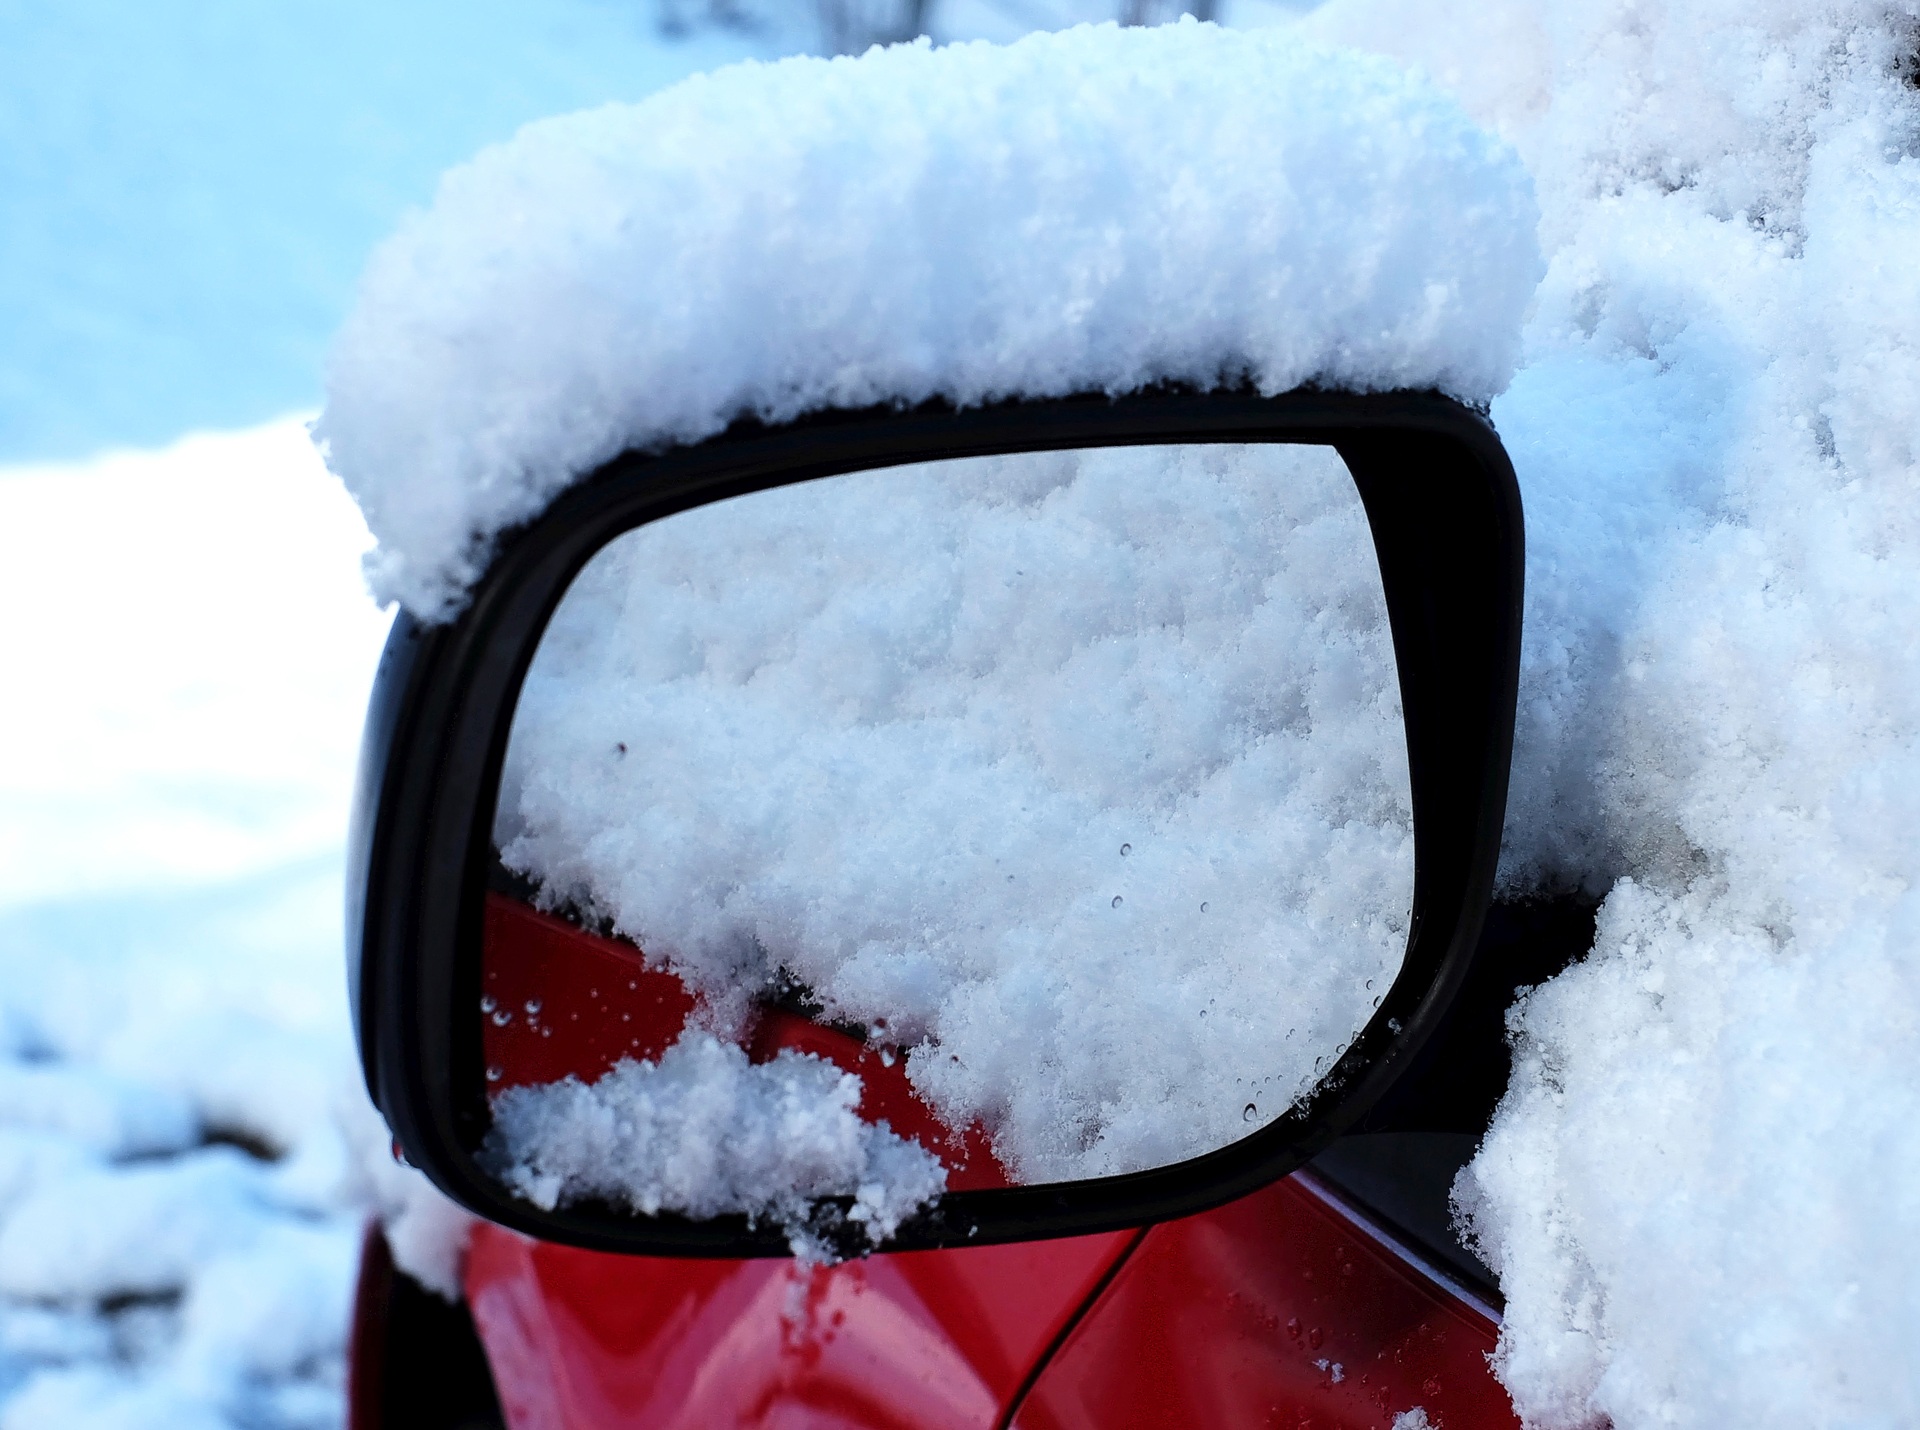
snow, winter, white, ice, weather, season, car mirror, melting, freezing, rear mirror